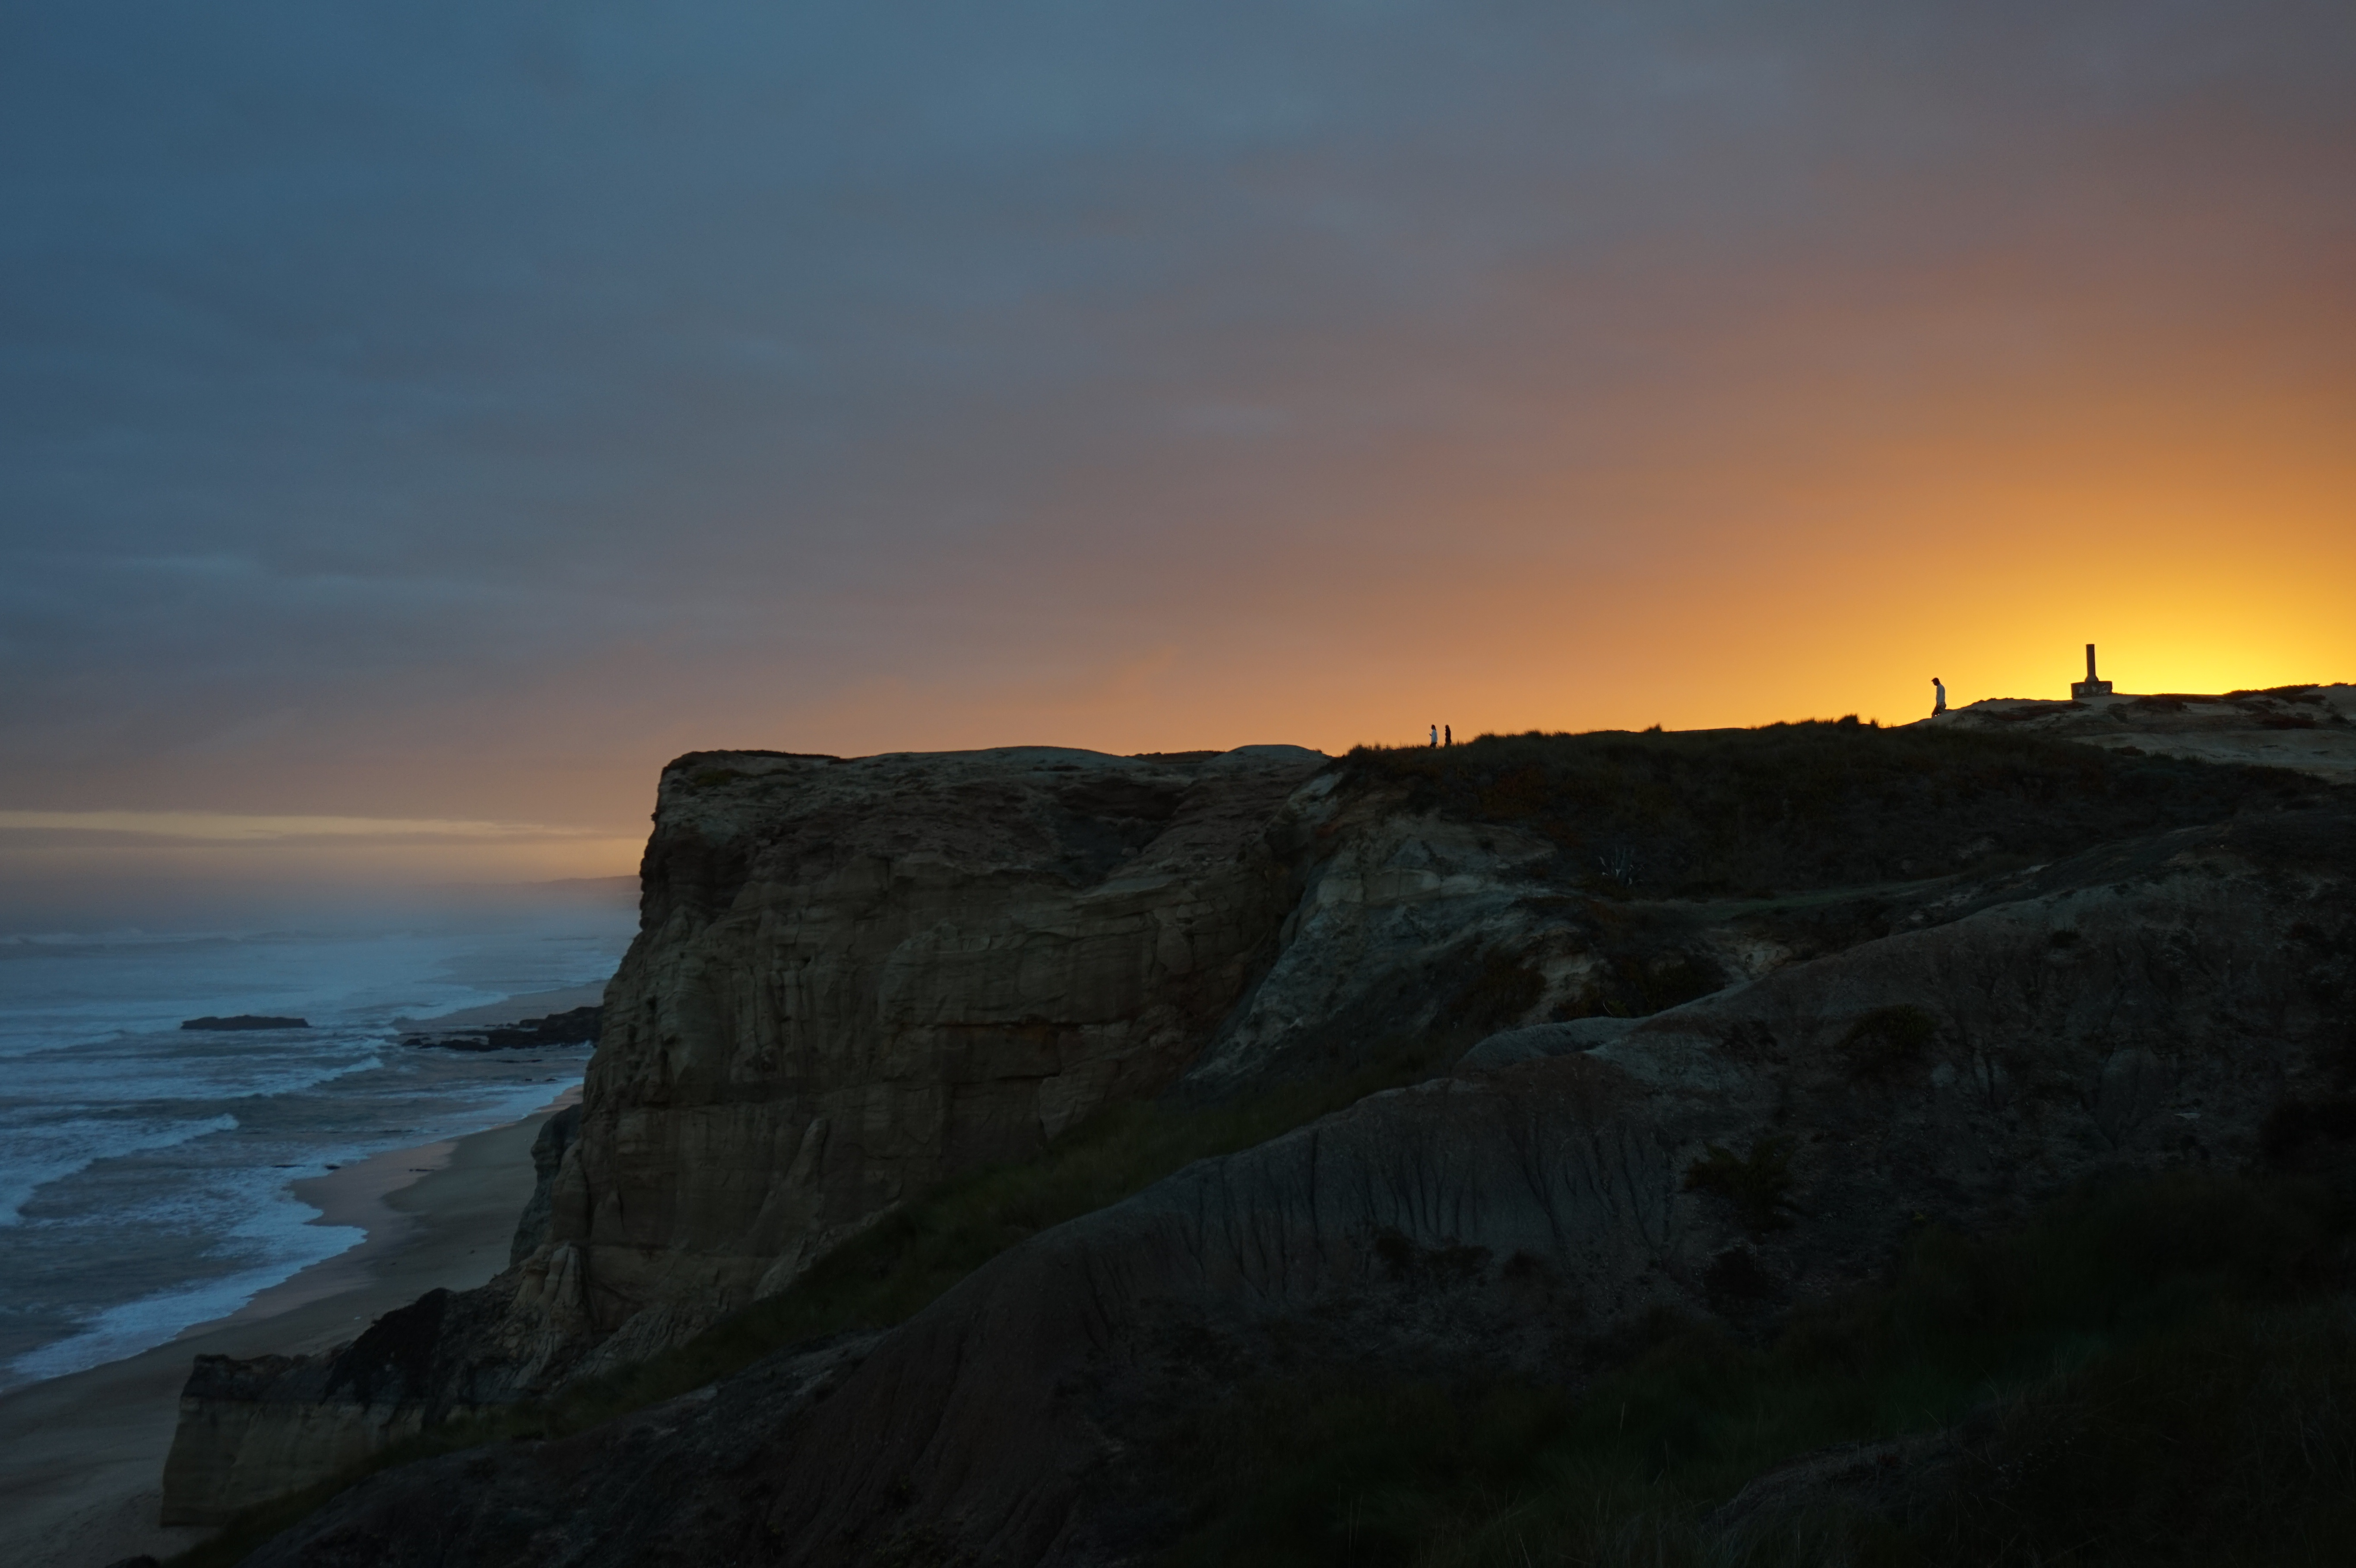
sea, coast, rock, ocean, horizon, cloud, sky, sun, sunrise, sunset, sunlight, morning, wave, dawn, cliff, dusk, evening, reflection, terrain, cape, beautiful landscape, ocean beach, sunset background, natural environment, atmospheric phenomenon